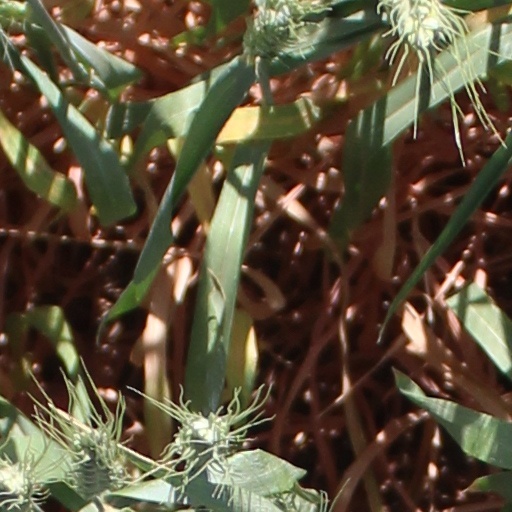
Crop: wheat